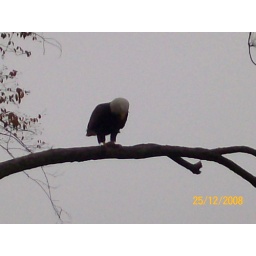
Bald eagle eating fish in back yard tree on Xmas day.